Eden Hazard

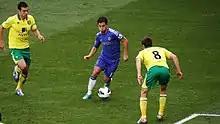
Hazard taking on the opposition team's defence while playing for Chelsea in 2012

On 7 June 2019, La Liga club Real Madrid announced on their website that Hazard would be signing for them for the 2019–20 season. He signed a contract until 30 June 2024 for a reported fee of €100 million, which could rise to €146.1 million due to additional fees, on a deal worth £400,000 per week. Hazard became Madrid's most expensive player after Gareth Bale, who was signed for €101 million in 2013, and, depending on certain variables being met, the club's most expensive player in its history. Hazard was formally unveiled in front of 50,000 fans on 13 June 2019 at the Santiago Bernabéu. Upon signing with Madrid, Hazard said, "I've dreamt about this since I was little, I always supported Real Madrid" and described it as "a true honour". He listed manager Zinedine Zidane as a defining factor in making the move, as he had always been an admirer of him.